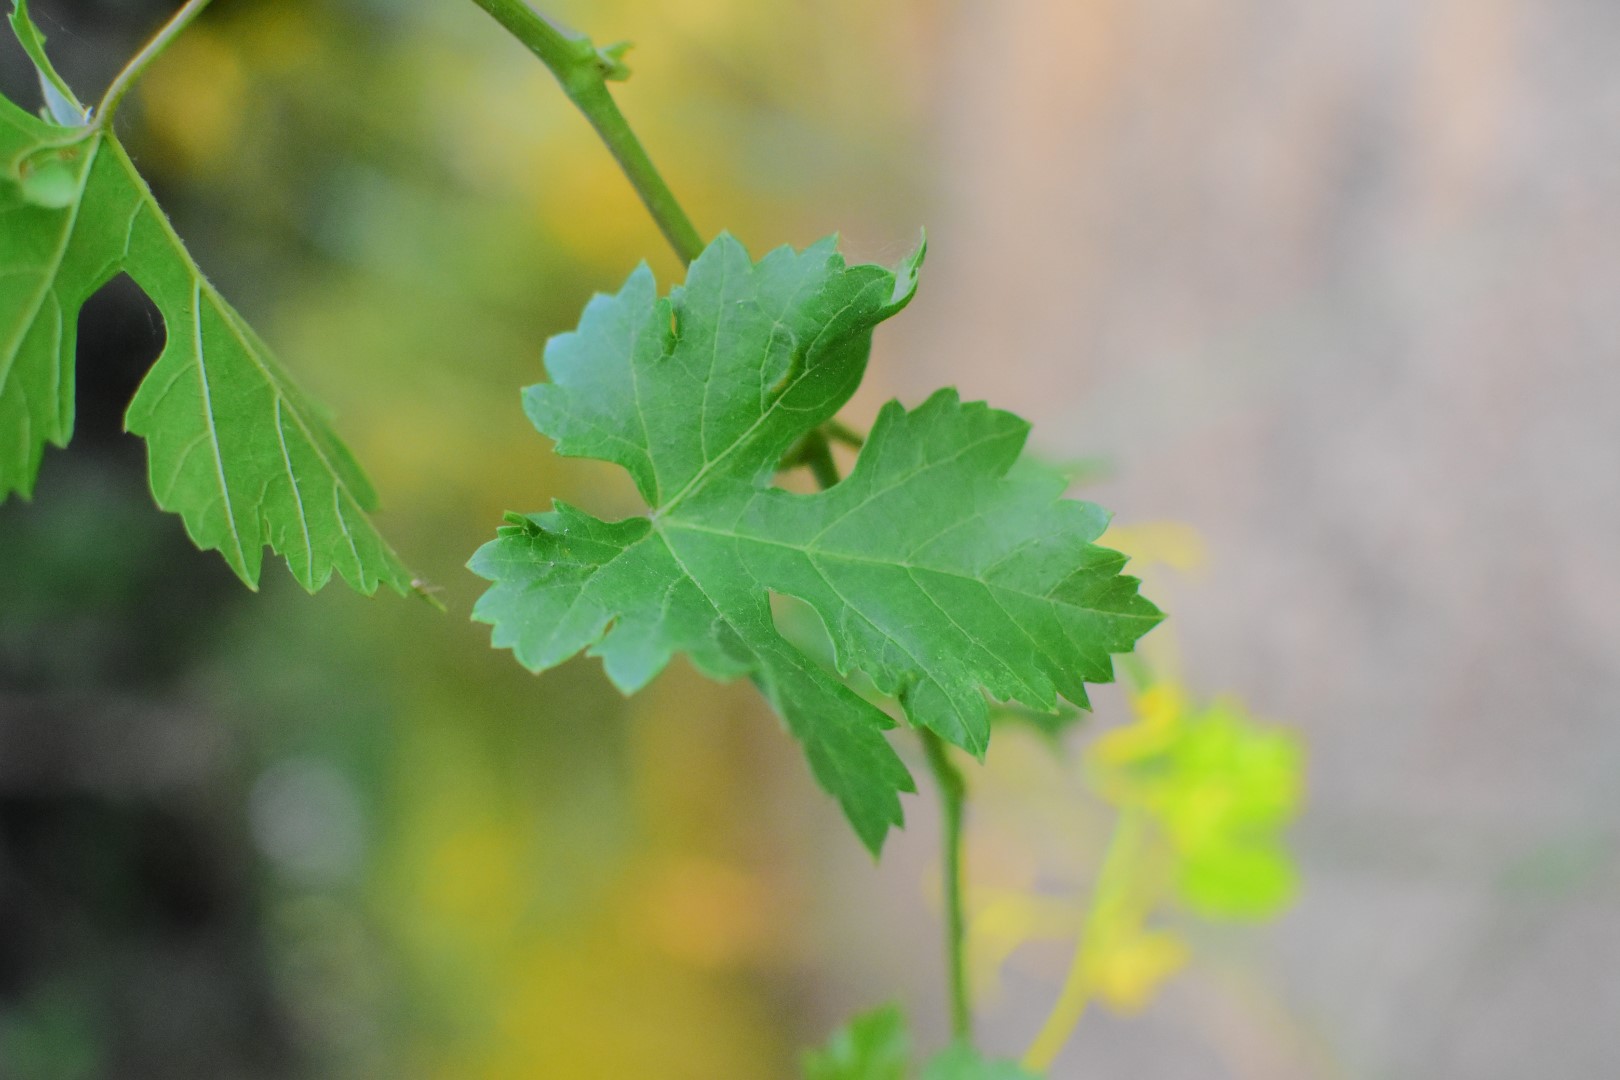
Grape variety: Aswud Balad